Deutsche Bank Center

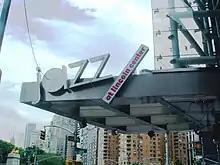
Jazz at Lincoln Center opened in Time Warner Center in October 2004.

The development was opened in phases starting in 2003. The first part of Time Warner Center to officially open was the Mandarin Oriental New York, which opened on November 15, 2003, although a formal ceremony was held in December 2003. Time Warner Center's formal opening ceremony was held on February 5, 2004, with a benefit party being hosted upon the completion of the Shops at Columbus Circle. At the time of the mall's opening, over four-fifths of the 40 stores and 10 restaurants were open. There were concerns among retail-industry experts that Time Warner Center's "vertical mall" concept would not be successful since high-rise malls in New York City had historically not been successful.